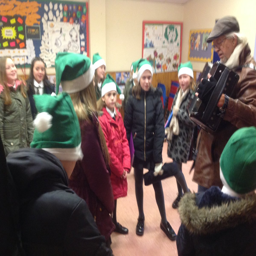
western christian holiday is coming , the geese are getting fat , hang on a minute ... who 's wearing a green hat ?